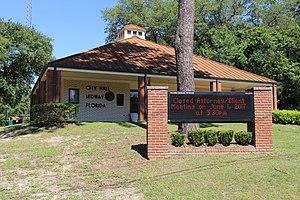
Midway est une ville américaine située dans le comté de Gadsden en Floride.